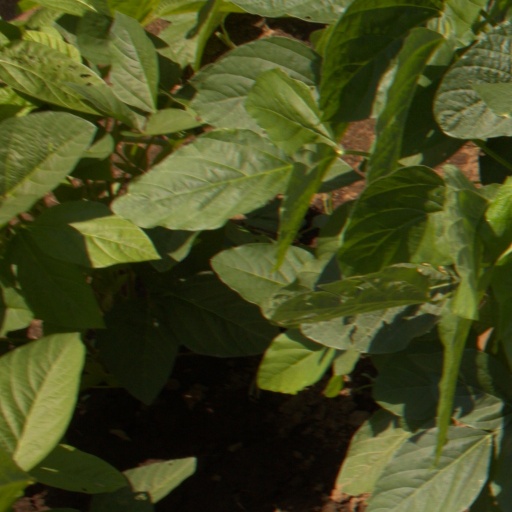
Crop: soybean